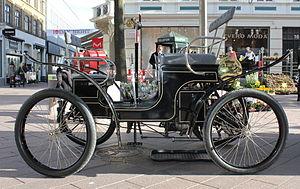
Le terme populaire automobile désigne un véhicule à roues, motorisé et destiné au transport terrestre de quelques personnes et de leurs bagages. L'abréviation populaire « voiture » est assez courante, bien que ce terme désigne de nombreux types de véhicules qui ne sont pas tous motorisés.